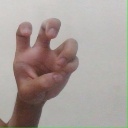
अक्षर: छ